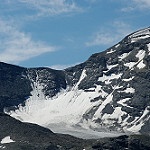
Scene: Outdoor